Pasir Ris

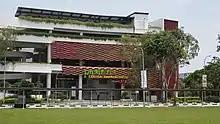
Pasir Ris hawker center

, the area has three shopping malls and four neighbourhood plazas; White Sands Shopping Mall, NTUC Downtown East, Pasir Ris Mall, Loyang Point, Pasir Ris Drive 6 Neighbourhood Centre, Elias Mall and Pasir Ris West Plaza. In addition, there are two community centres, Pasir Ris East and Pasir Ris Elias (Pasir Ris West).